GoTriangle

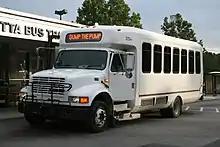
TTA bus advertising as gas prices soar in July, 2008.

On March 17, 2008, after 15 years as Triangle Transit Authority, the Board of Trustees changed the agency's name and logo to Triangle Transit. Triangle Transit Board Chair Sig Hutchinson announced its new promise to the Triangle: